Rhizocephala

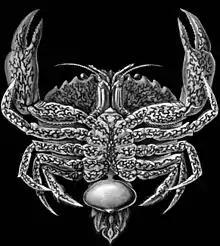
"Sacculina carcini" (adult female) parasiting a crab ("Carcinus maenas"). Haeckel's drawing shows the internal network of filaments from the parasite.

Adult rhizocephalans lack appendages, segmentation, and all internal organs except gonads, a few muscles, and the remains of the nervous system. Females have a cuticle, which is never shed. Other than the minute larval stages, there is nothing identifying them as crustaceans or even arthropods in general. The only distinguishable portion of a rhizocephalan body is the externa: the reproductive portion of adult females.